James Boyd of Trochrig

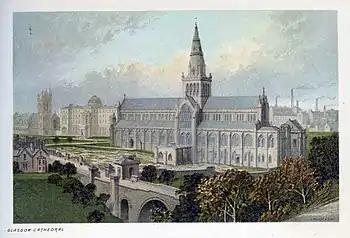
Glasgow Cathedral

He was the second son of Adam Boyd of Pinkhill and his wife Helen Kennedy. His paternal uncle was Robert Boyd, 4th Lord Boyd.